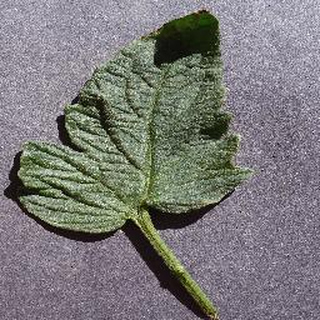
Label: healthy_tomato